Felicia Keesing

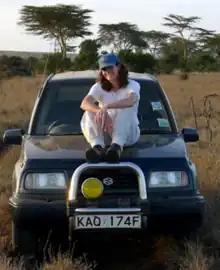
Keesing in Kenya in 2012

Felicia Keesing (born January 24, 1966) is an American ecologist and the David & Rosalie Rose Distinguished Chair of the Sciences, Mathematics, and Computing at Bard College in Annandale-on-Hudson, New York.